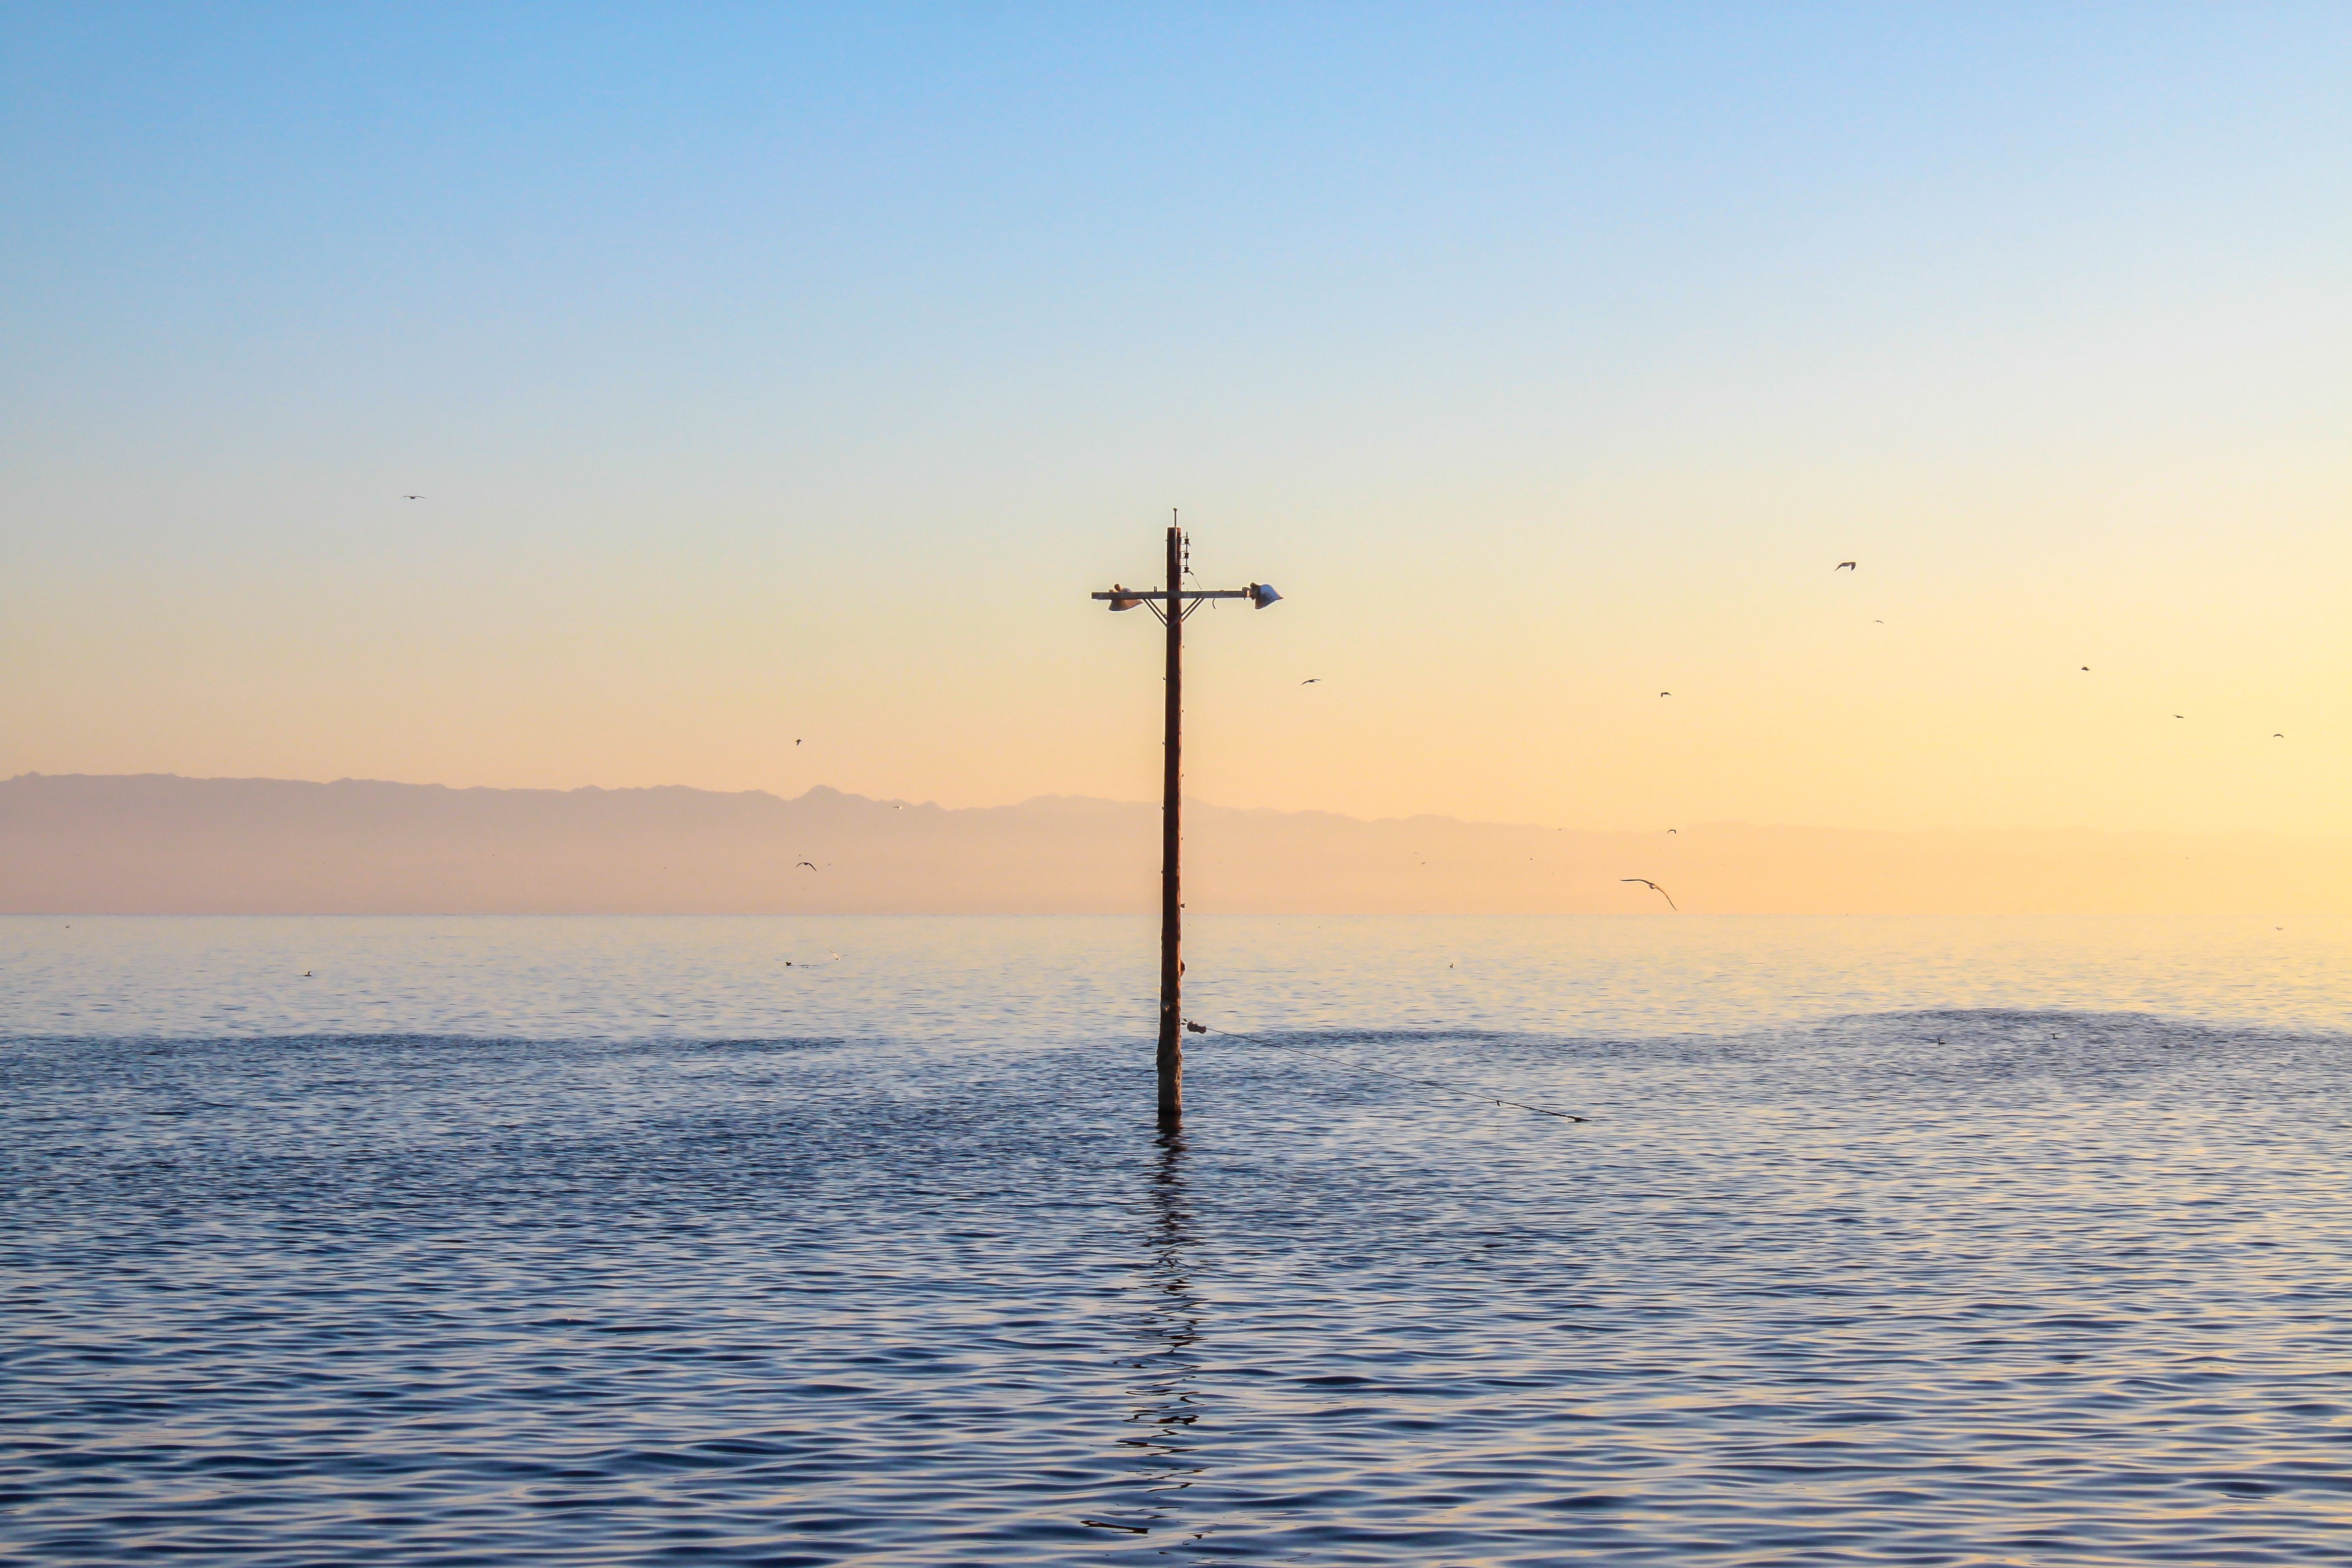
beach, sea, coast, water, nature, ocean, horizon, sunrise, sunset, morning, shore, wave, lake, wind, dawn, river, dusk, pole, electrical pole